Thomas of Maurienne

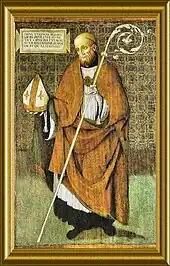
An imaginary portrait of Thomas of Maurienne.

Thomas of Maurienne (died before 720) was the first abbot of the Abbey of Farfa, which he founded between 680 and "c".700. Although the sources of his life are much later, and he is surrounded by legends, his historicity is beyond doubt.